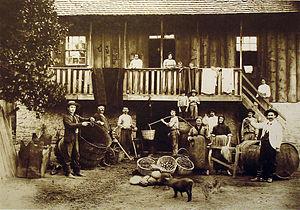
"Caxias do Sul est une commune brésilienne du nord-est de l'État du Rio Grande do Sul, État du Sud du Brésil. Elle se situe à une latitude de 29° 10' 04"" sud et une longitude de 51° 10' 44"" ouest. Son centre est situé à une altitude de 817 mètres, la zone urbanisée quant à elle étant située à une altitude variant entre 660 et 850 mètres.